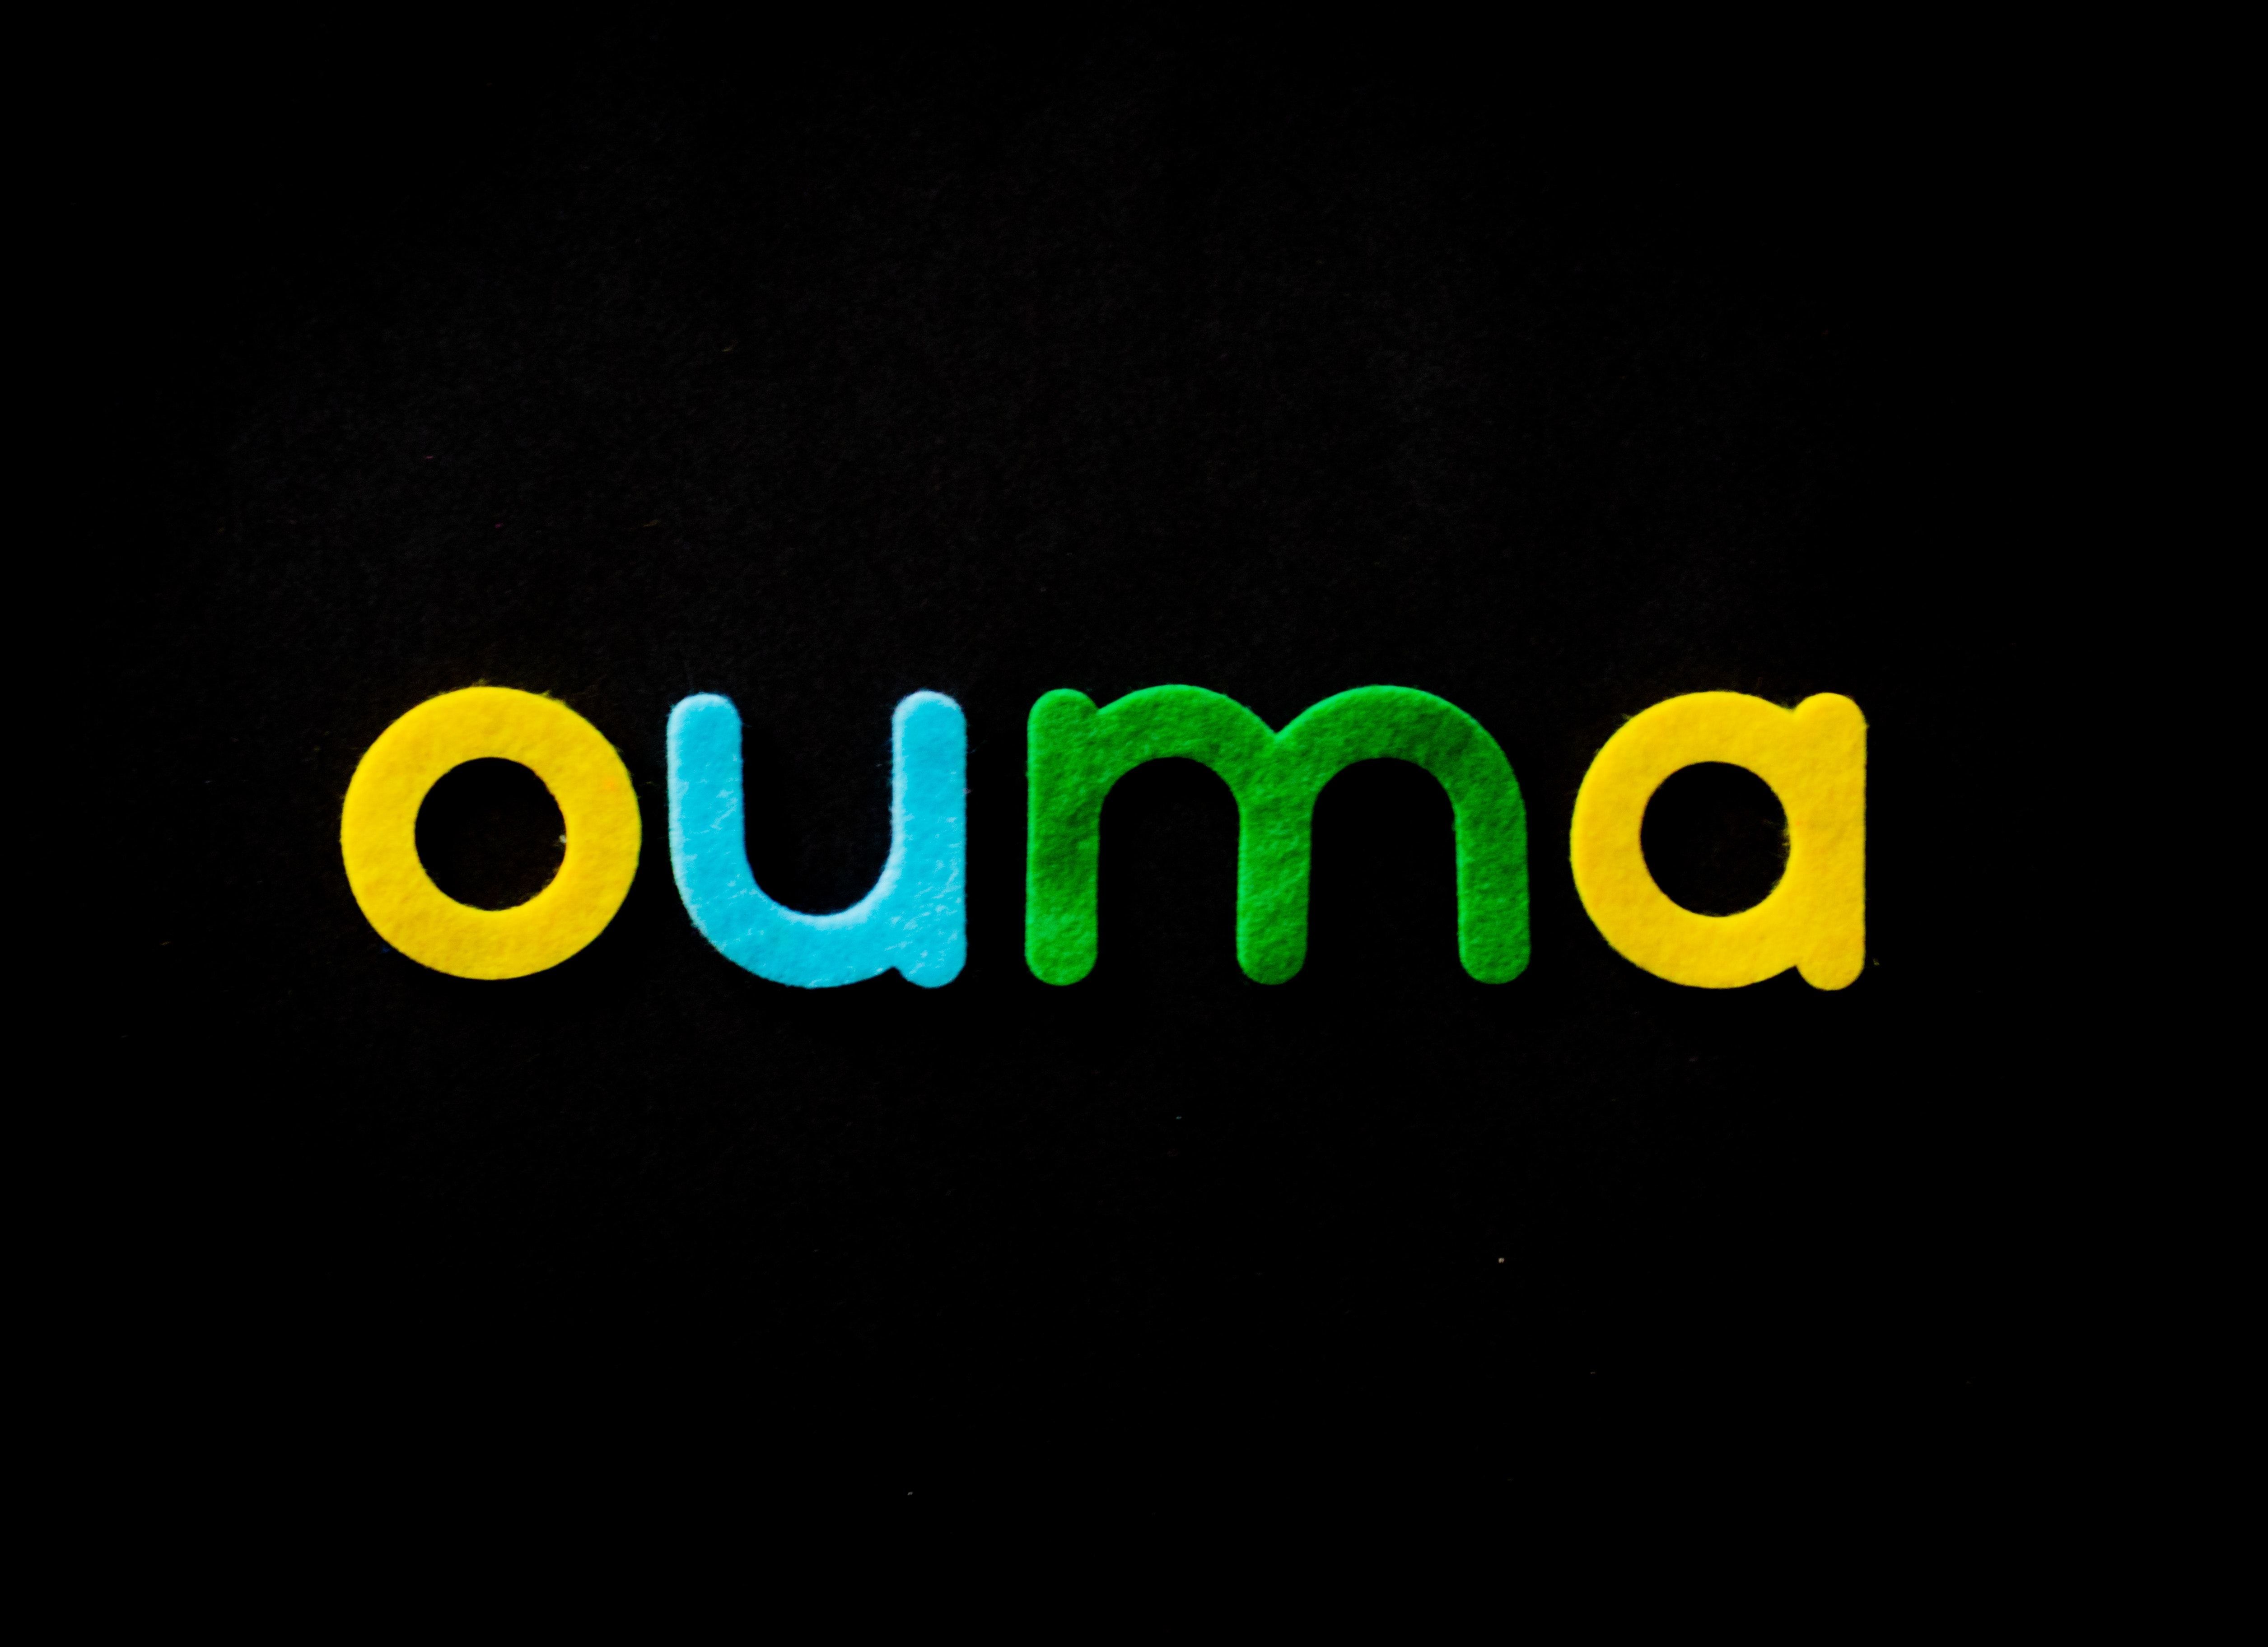
text, font, green, logo, yellow, graphic design, brand, graphics, illustration